John Montagu Douglas Scott, 7th Duke of Buccleuch

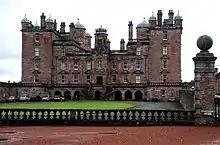
Drumlanrig Castle, Dumfries and Galloway – a seat of the Dukes of Buccleuch

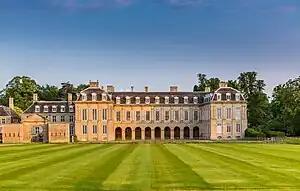
Boughton House, Northamptonshire – a seat of the Dukes of Buccleuch

On Monday 30 January 1893, John married at St Paul's Church, Knightsbridge Lady Margaret Alice "Molly" Bridgeman (20 January 1872 – 7 August 1954), daughter of George Bridgeman, 4th Earl of Bradford, and Lady Ida Frances Annabella Lumley, daughter of Richard Lumley, 9th Earl of Scarbrough. They had eight children: